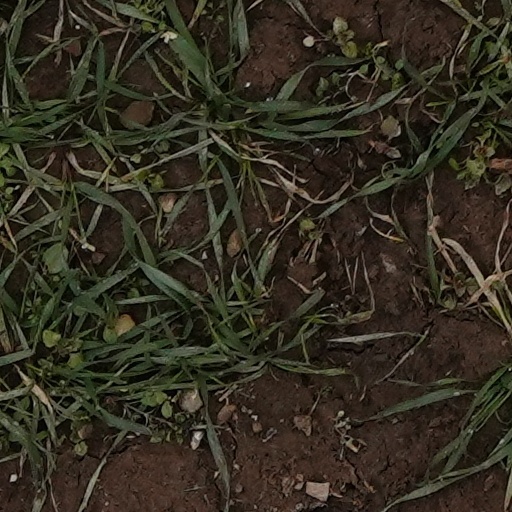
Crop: wheat